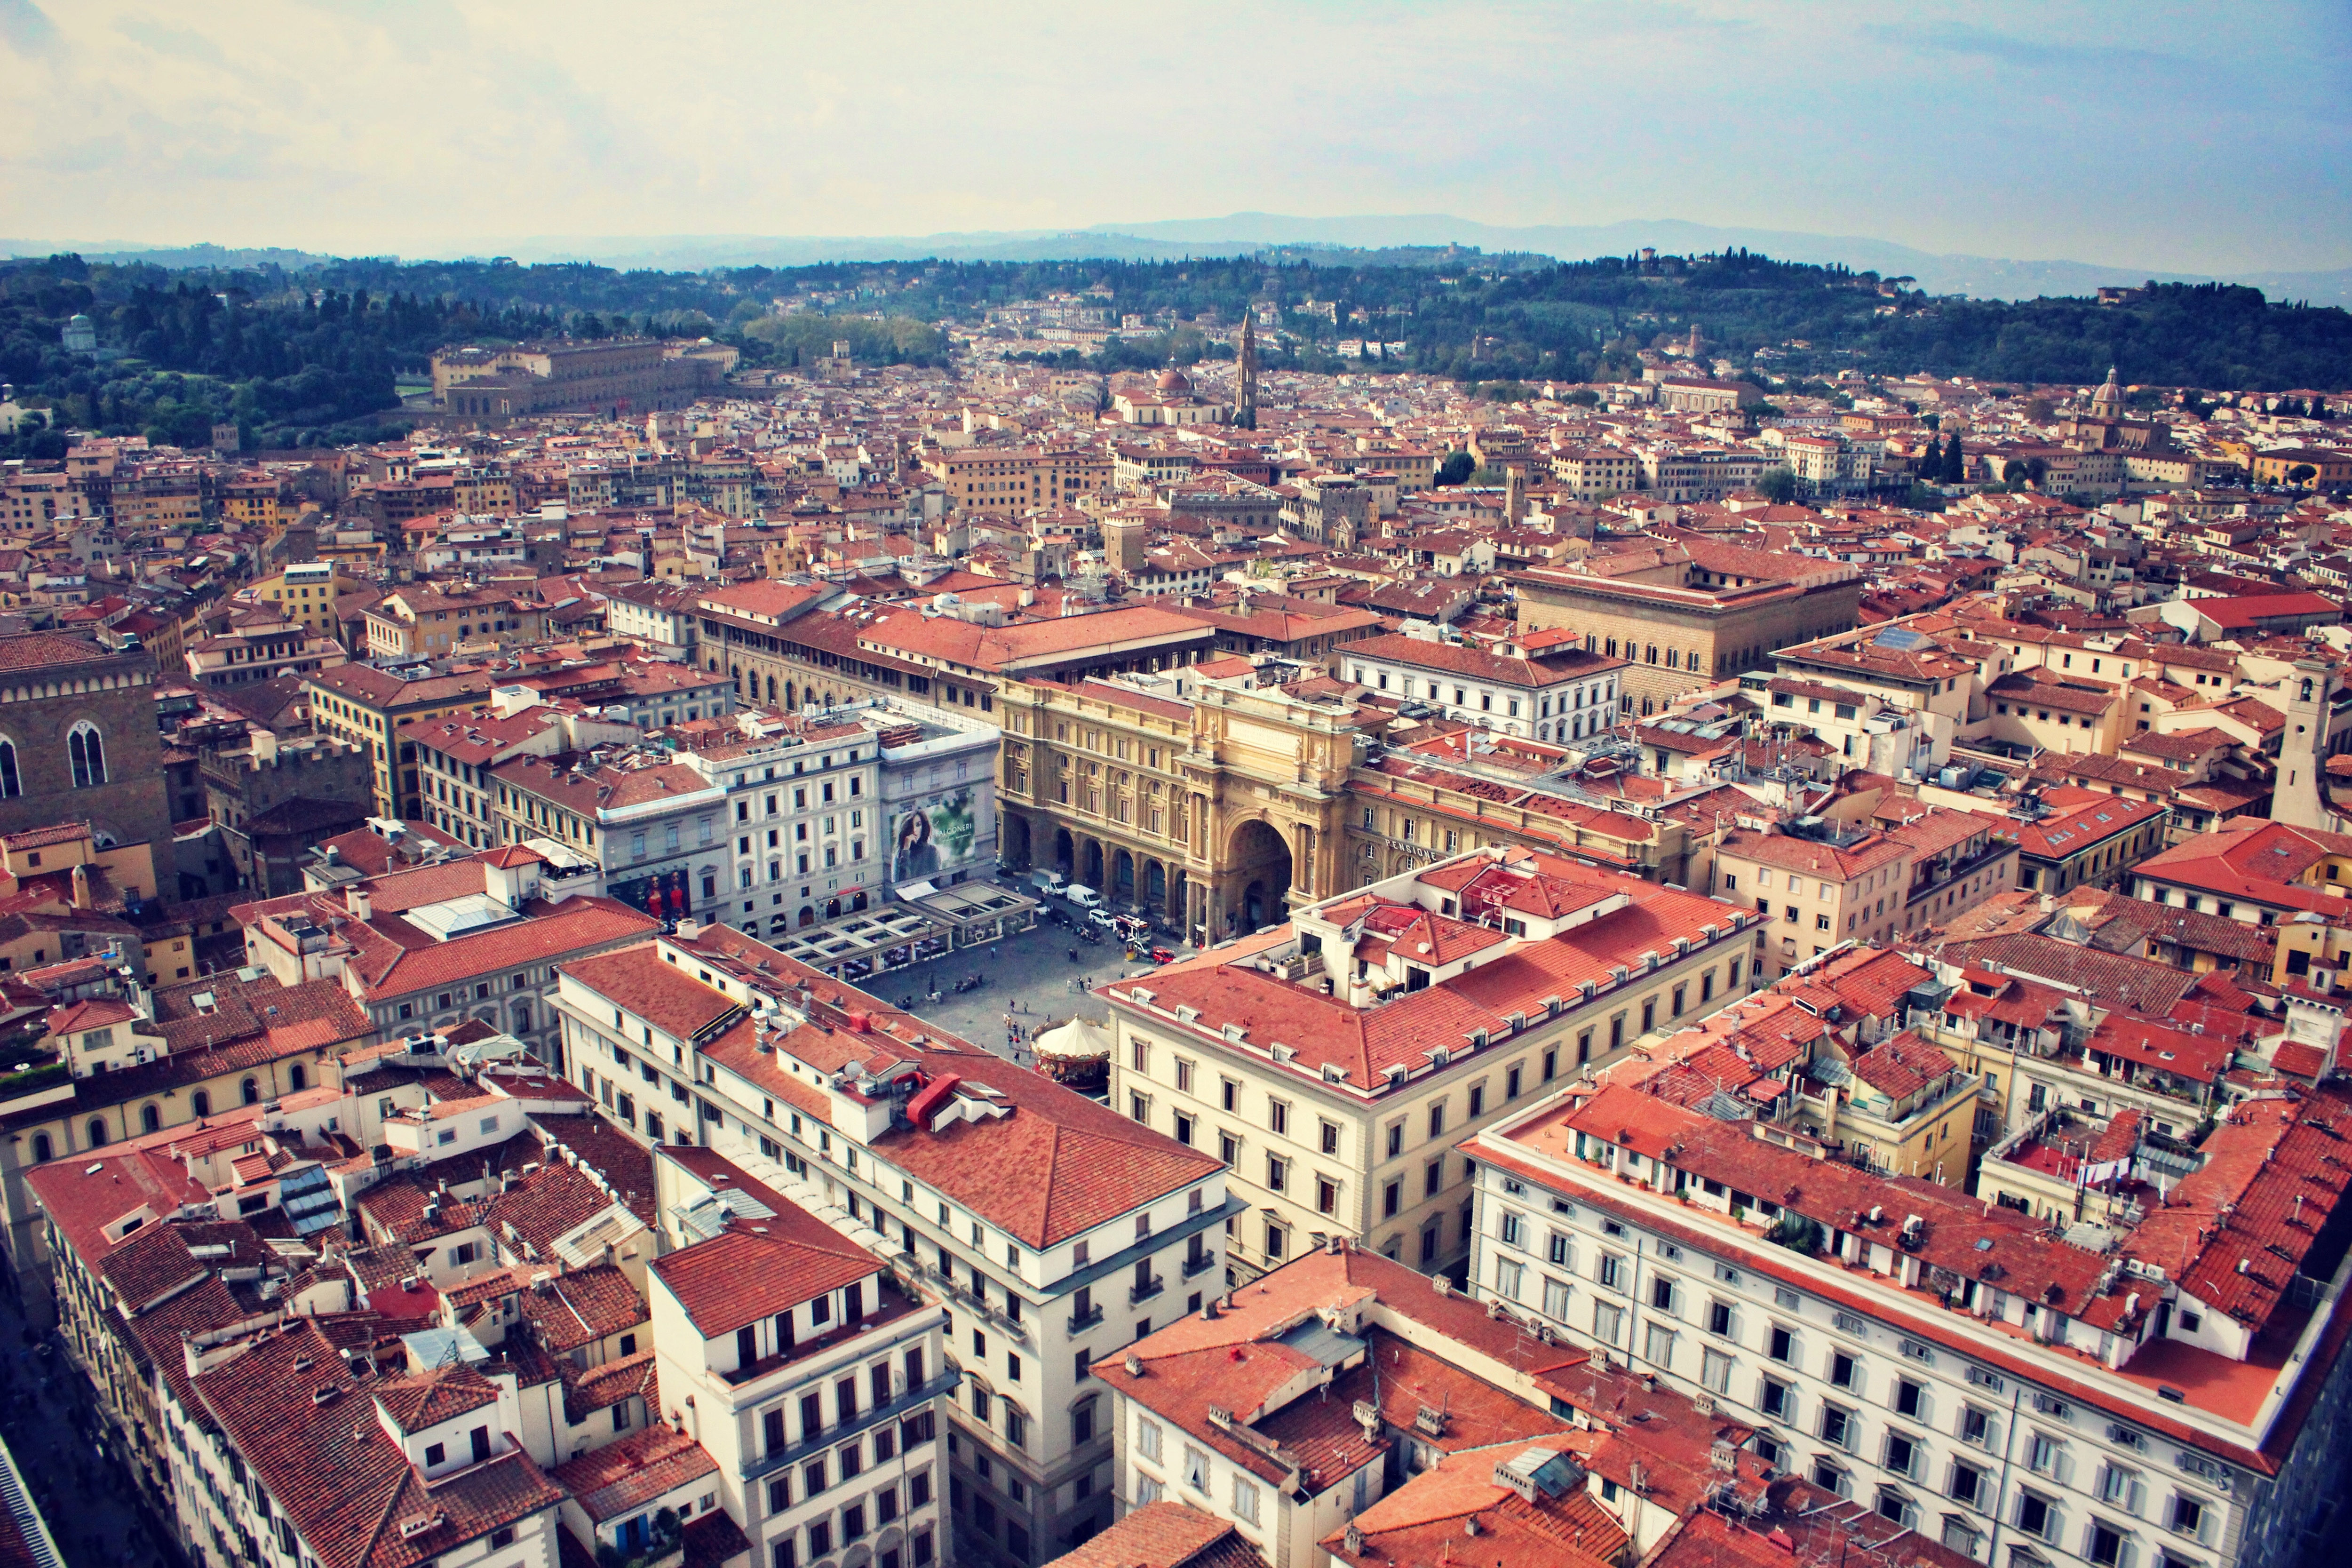
urban area, city, metropolitan area, aerial photography, bird's eye view, landmark, human settlement, cityscape, town, residential area, suburb, daytime, metropolis, sky, building, architecture, roof, landscape, urban design, downtown, neighbourhood, photography, tower, horizon, mixed use, skyline, tourism, cloud, house, basilica, vacation, world, panorama